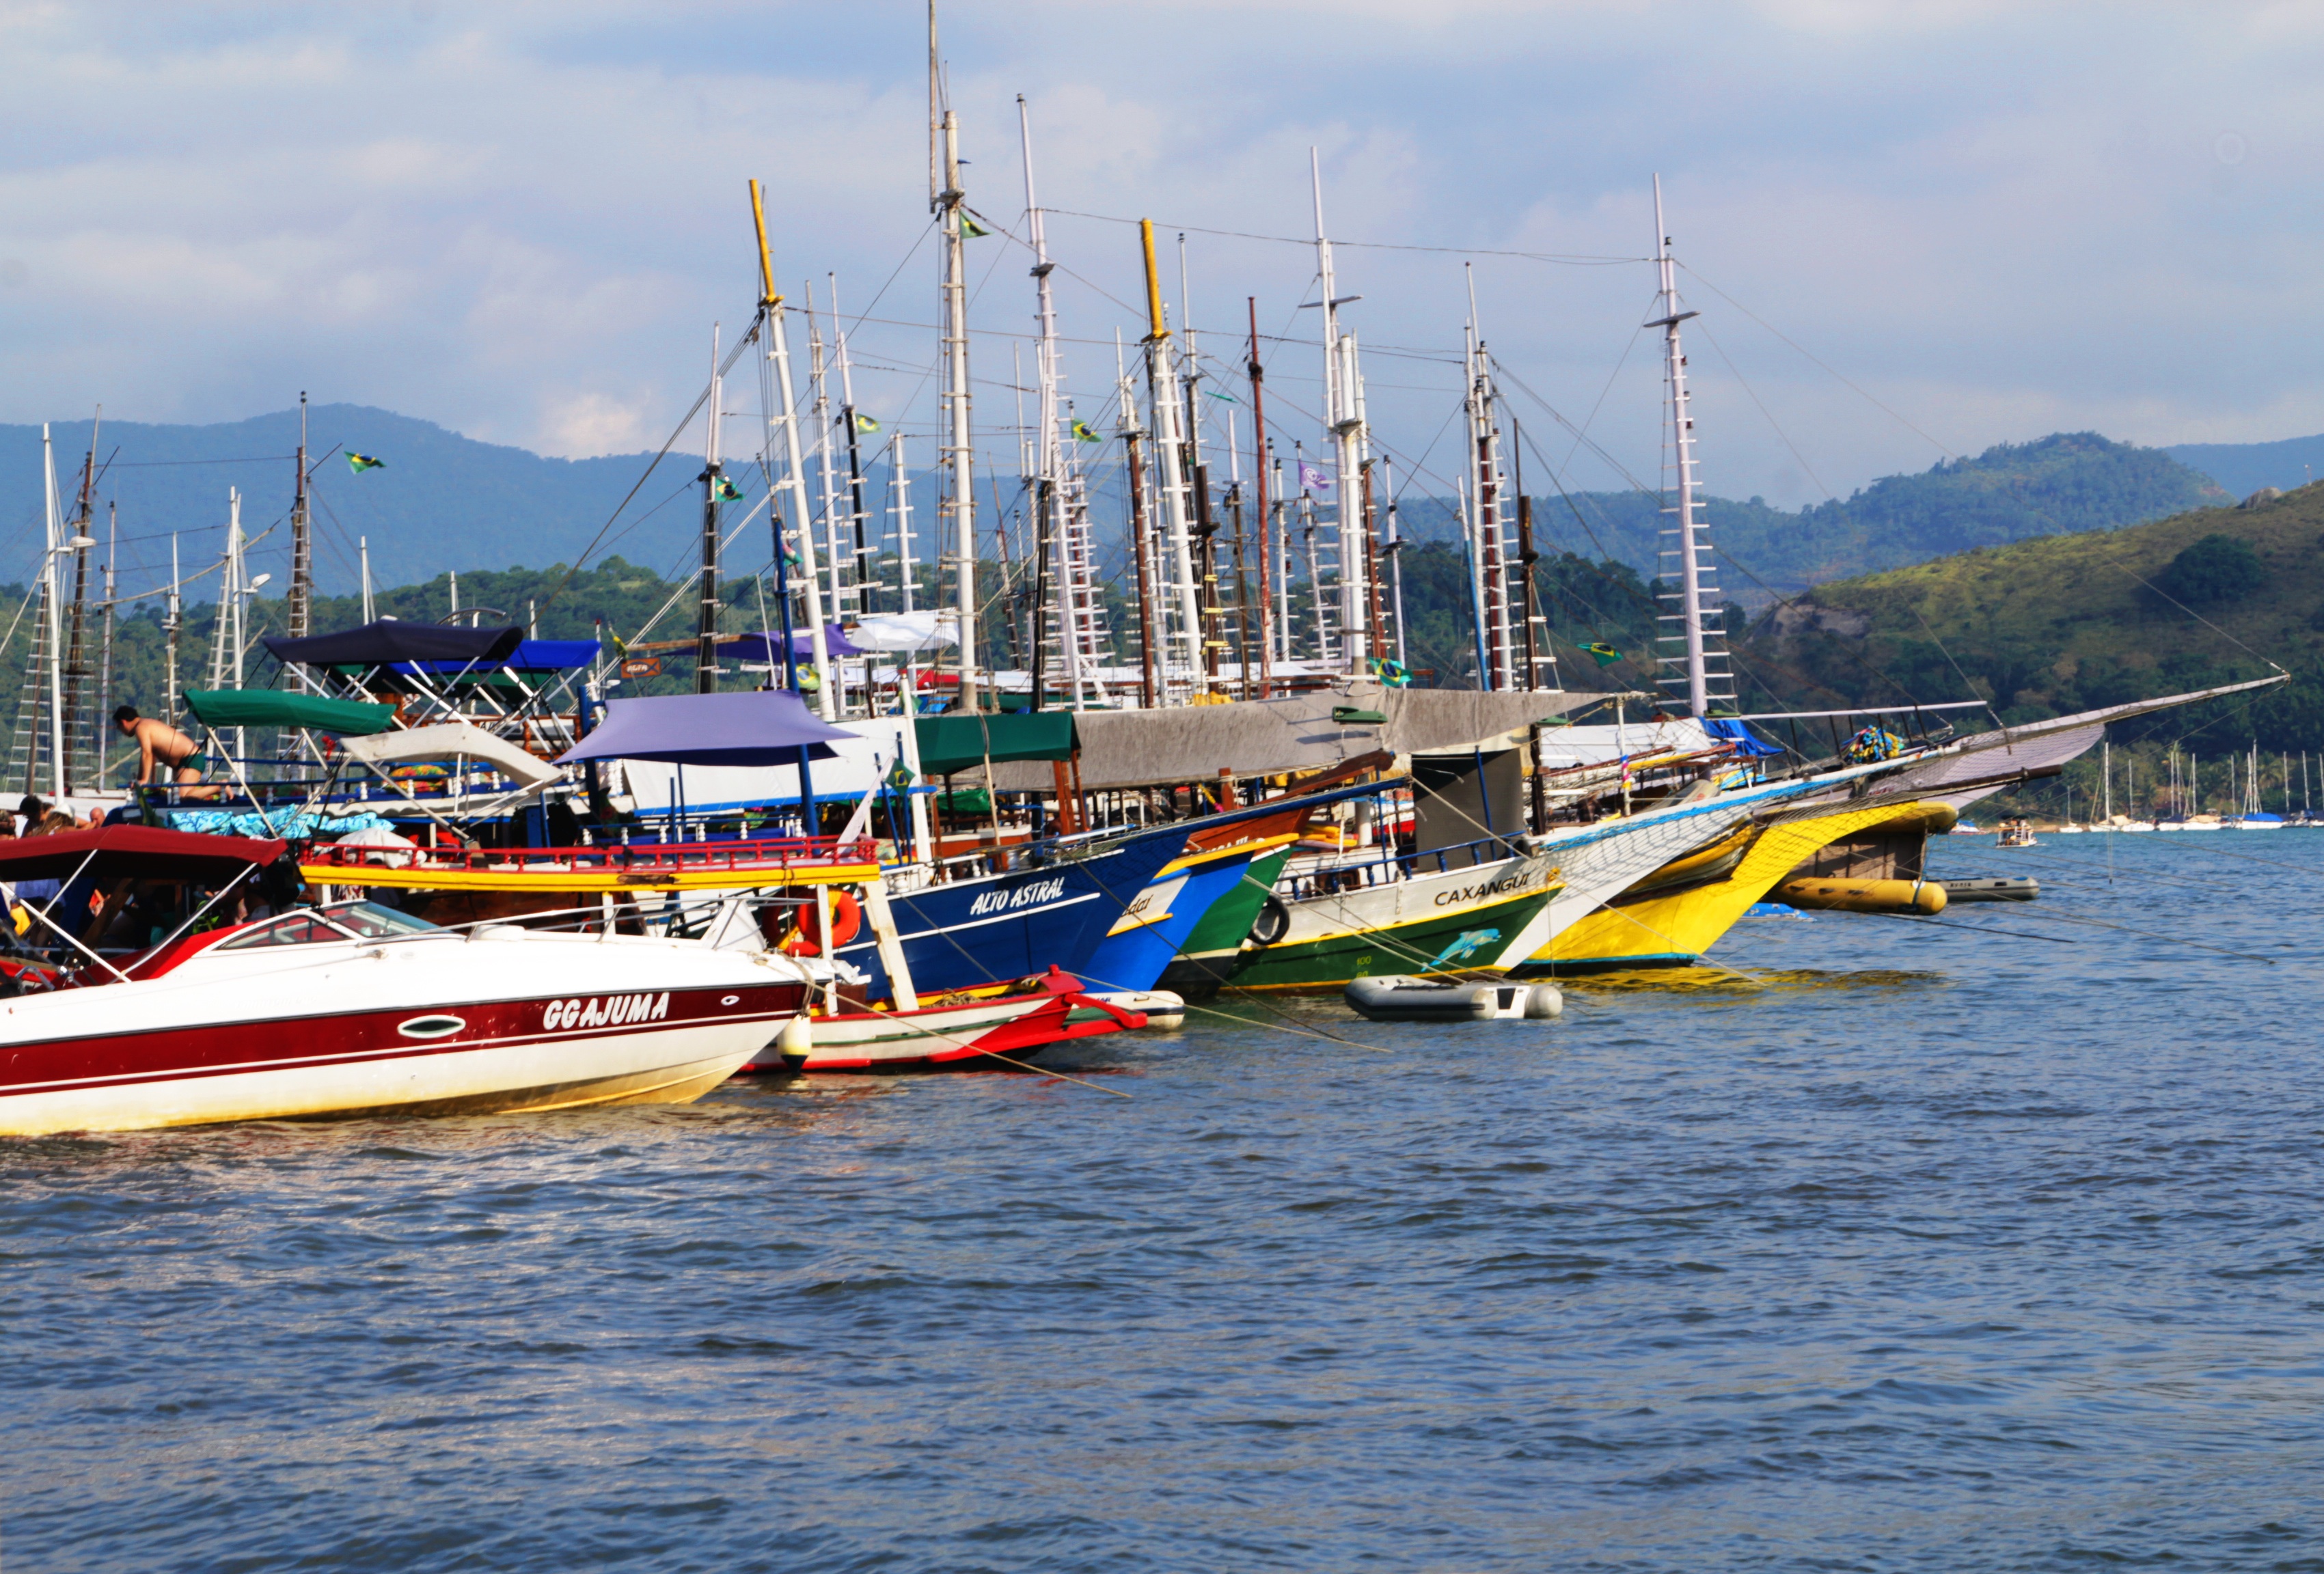
sea, dock, boat, vehicle, mast, harbor, marina, sailboat, boating, watercraft, rowing, fishing vessel